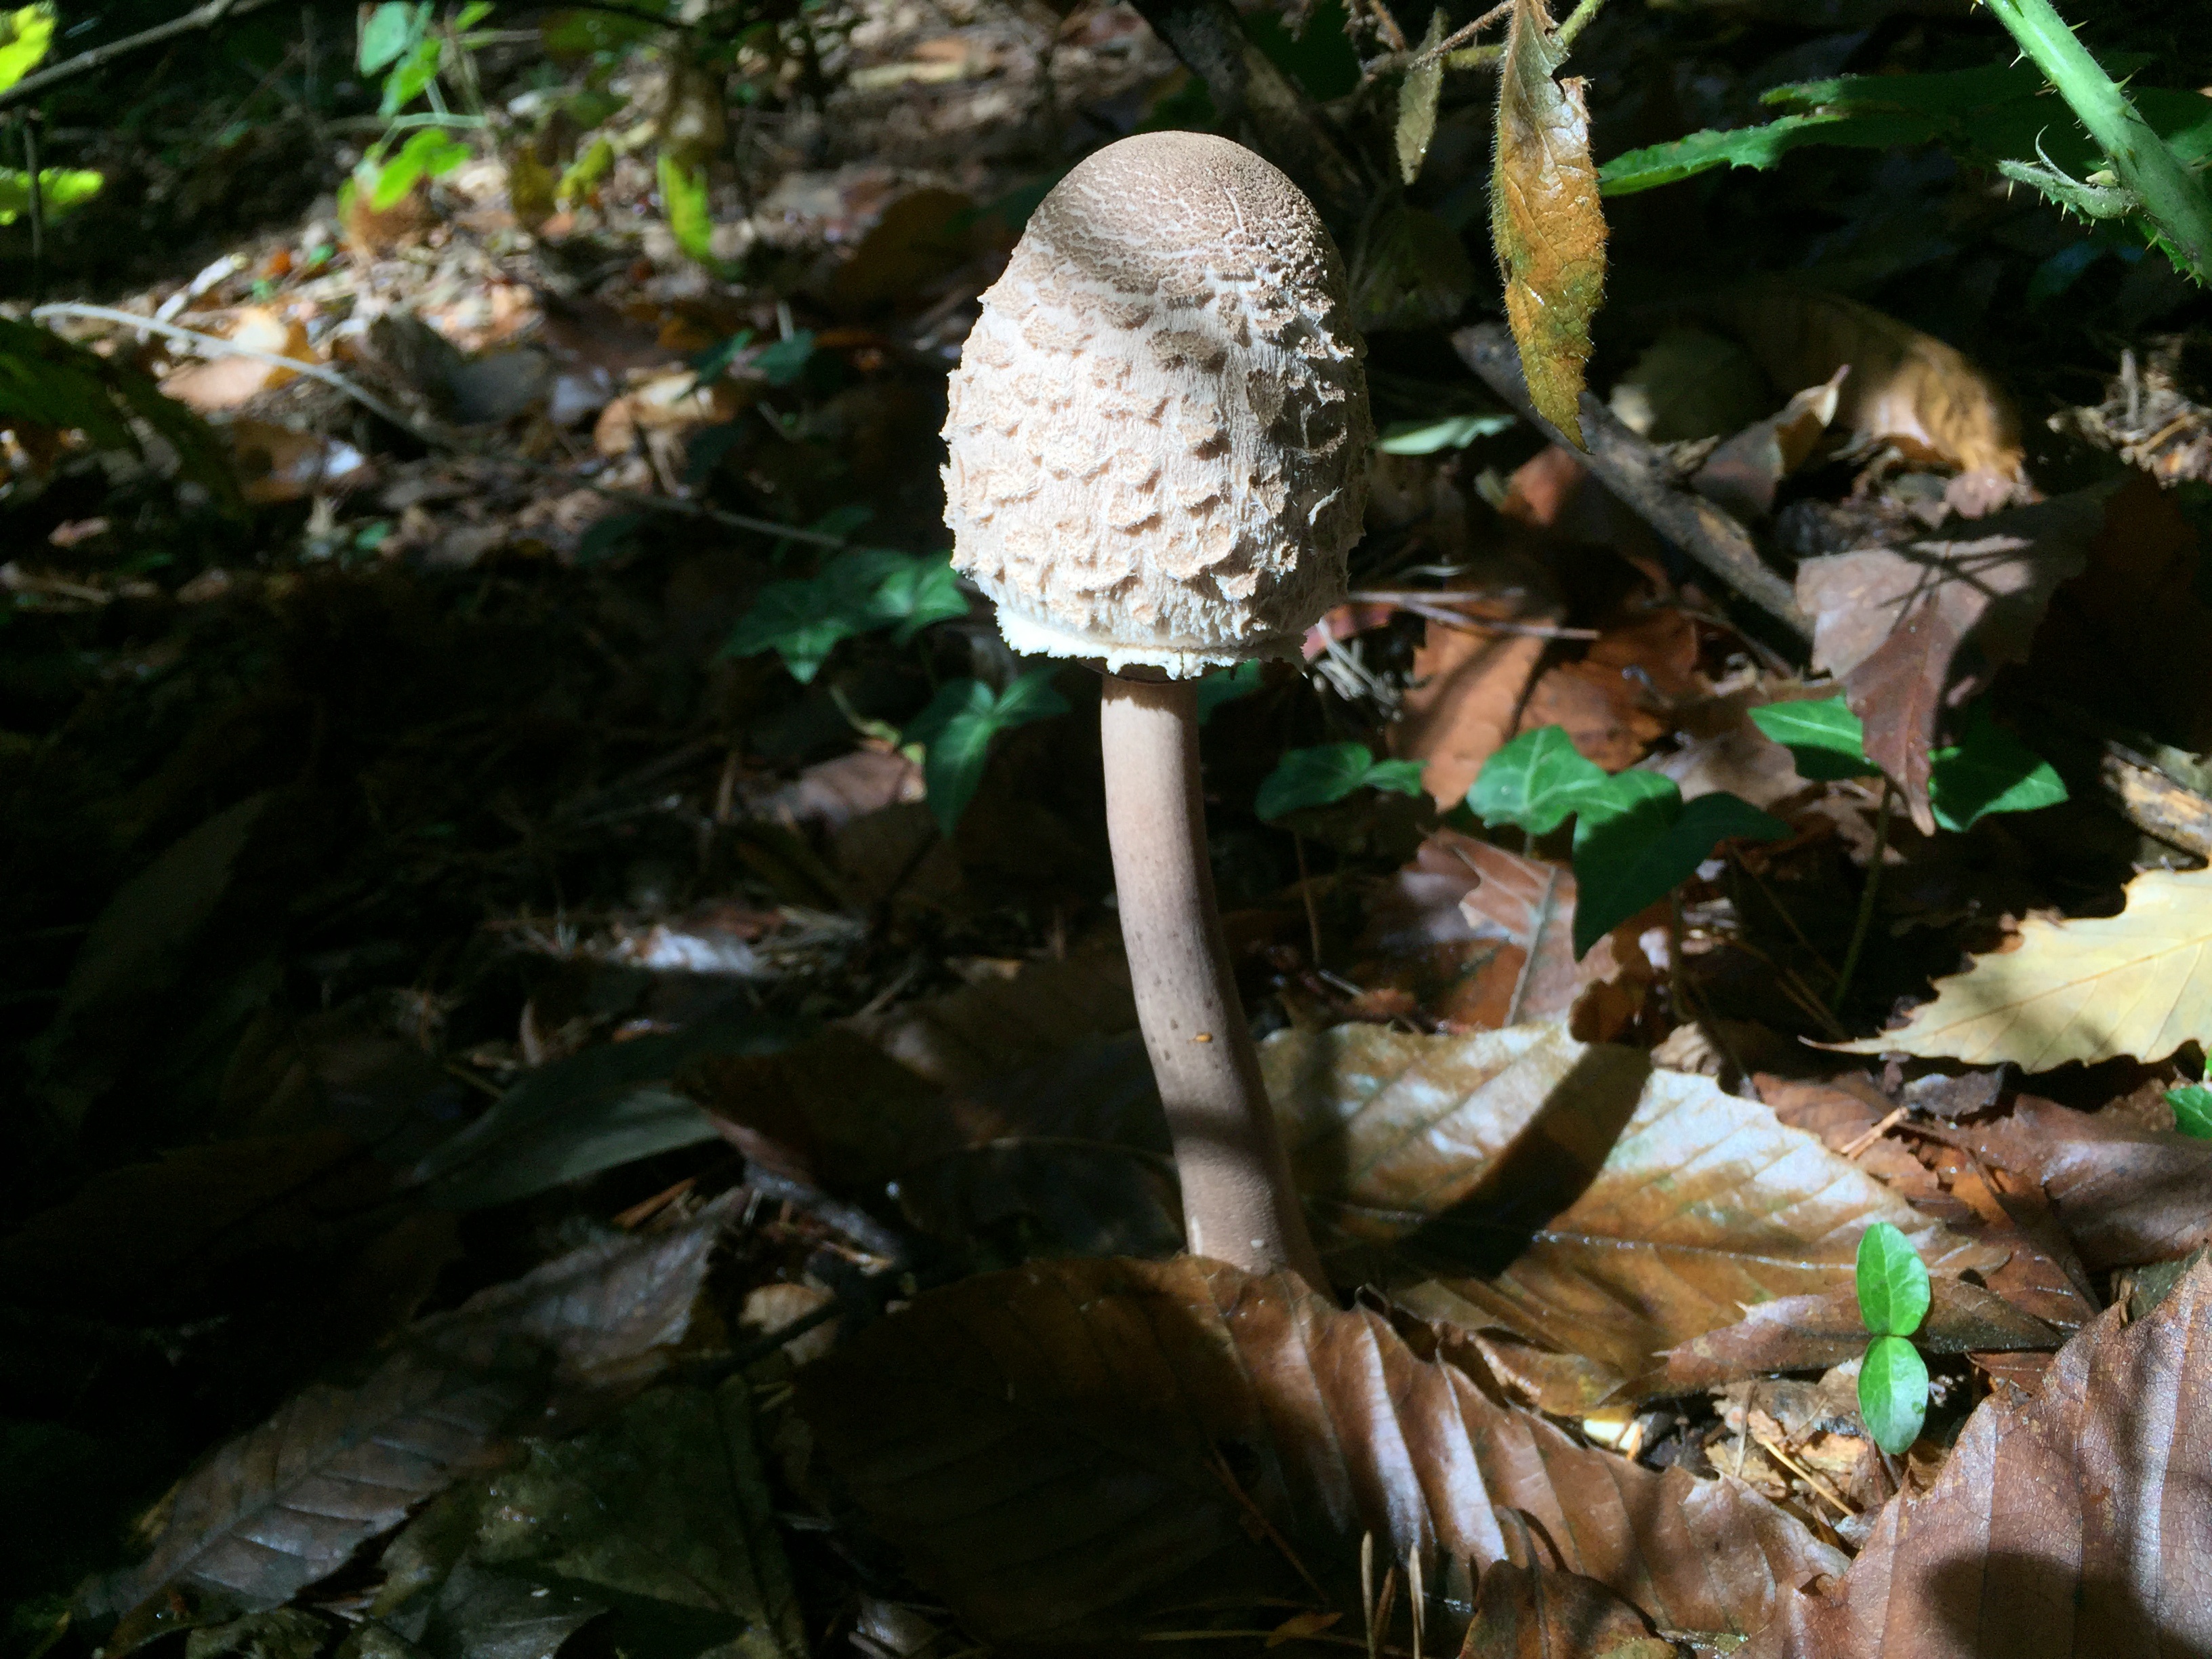
tree, forest, flower, jungle, autumn, mushroom, flora, fungus, rainforest, underwood, woodland, habitat, autumn woods, drum stick, oyster mushroom, edible mushroom, natural environment, medicinal mushroom, agaricomycetes, penny bun